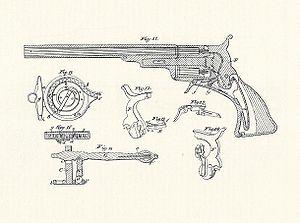
Le Colt Paterson fut le premier revolver, créé et breveté par Samuel Colt. Les Colt Paterson étaient fabriqués entre 1837 et 1841 par la Patent Arms Mfg. Co. à Paterson dans le New Jersey. Les brevets déposés aux États-Unis, Royaume-Uni et France donnent à Colt le monopole de la fabrication des revolvers jusqu'aux années 1850.